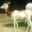
Label: deer